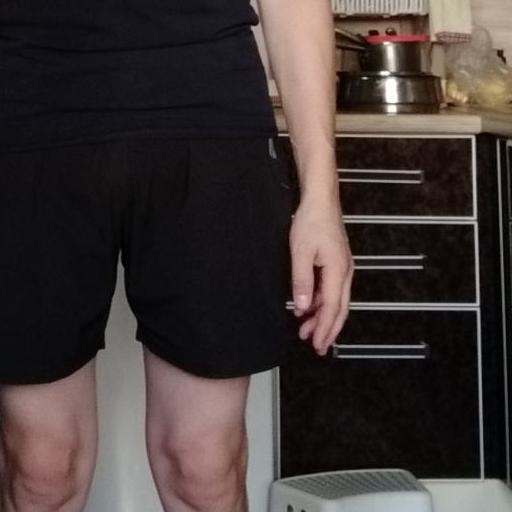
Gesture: no_gesture